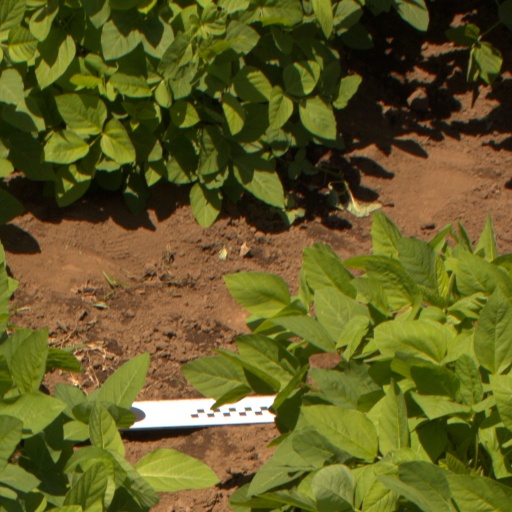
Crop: soybean